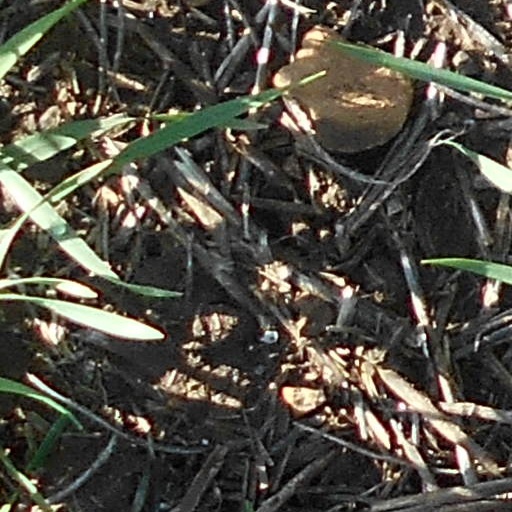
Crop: wheat